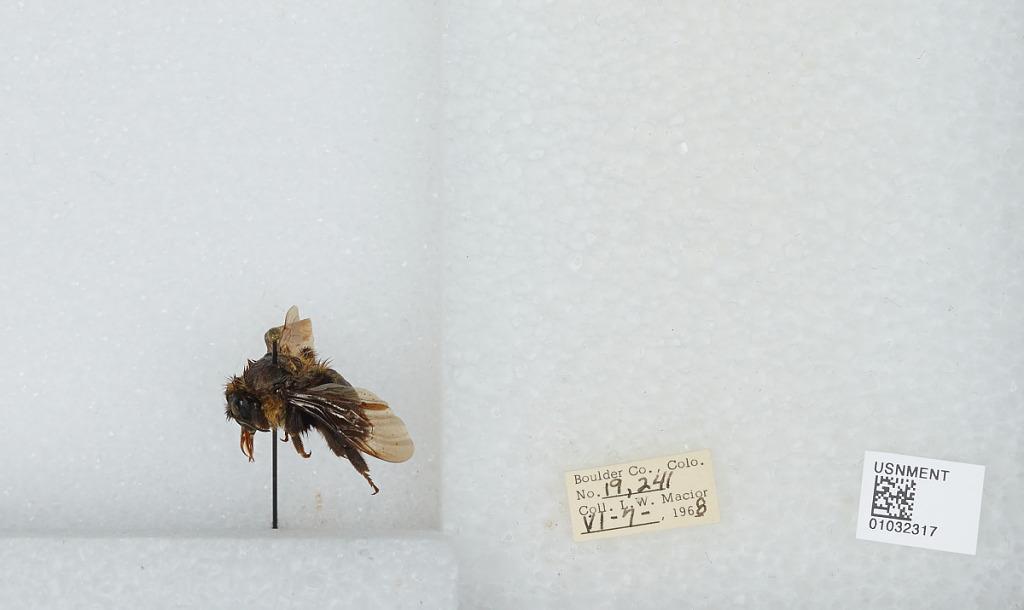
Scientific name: Bombus (Cullumanobombus) rufocinctus Cresson
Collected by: L. Macior
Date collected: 1968-6-7
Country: United States
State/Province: Colorado
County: Boulder
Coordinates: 40.7833, -105.27